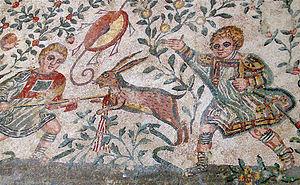
La mosaïque des chevaux est une mosaïque d'époque romaine, de douze mètres sur neuf environ, trouvée en 1960 sur le site archéologique de Carthage, non loin du monument énigmatique connu sous le nom d'édifice à colonnes. Elle est déplacée par la suite dans le parc archéologique des villas romaines, à proximité immédiate de la villa dite « de la volière ».